Valhalla (Poolesville, Maryland)

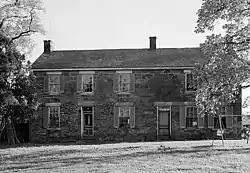
Valhalla in 1936

Valhalla, also known as Rosedale, is a historic home located at Poolesville, Montgomery County, Maryland, United States. It is a two-story house constructed of local Seneca sandstone, to which are attached a c. 1835 -story log structure, and two small 20th-century one-story frame wings.